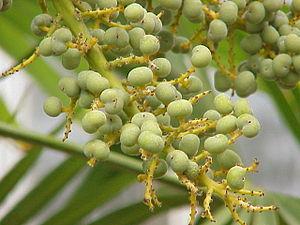
Trachycarpus est un genre de la famille des Arécacées. Le nom vient du grec trachys qui signifie rugueux, et de carpos qui signifie fruit.
Le palmier de Chine ou palmier à chanvre, parfois appelé palmier de Chusan ou palmier-chanvre, est une espèce de palmier de la sous-famille des Coryphoideae. C'est une espèce originaire du centre et de l'est de la Chine. Grâce à sa rusticité, c'est l'un des palmiers les plus populaires en Occident.